1961–62 Primeira Divisão

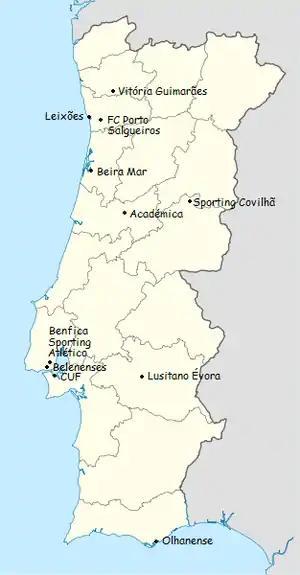
"Location of teams in 1961–62 Primeira Liga"

Azumir Veríssimo (Futebol Clube do Porto) was the top scorer of the season with 23 goals.